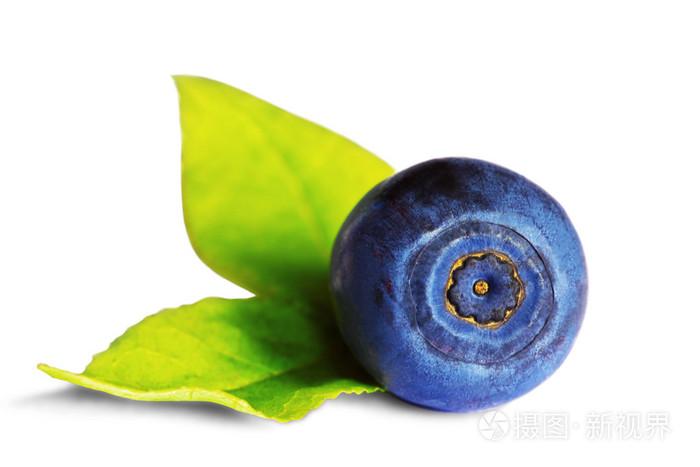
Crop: blueberry
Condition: healthy